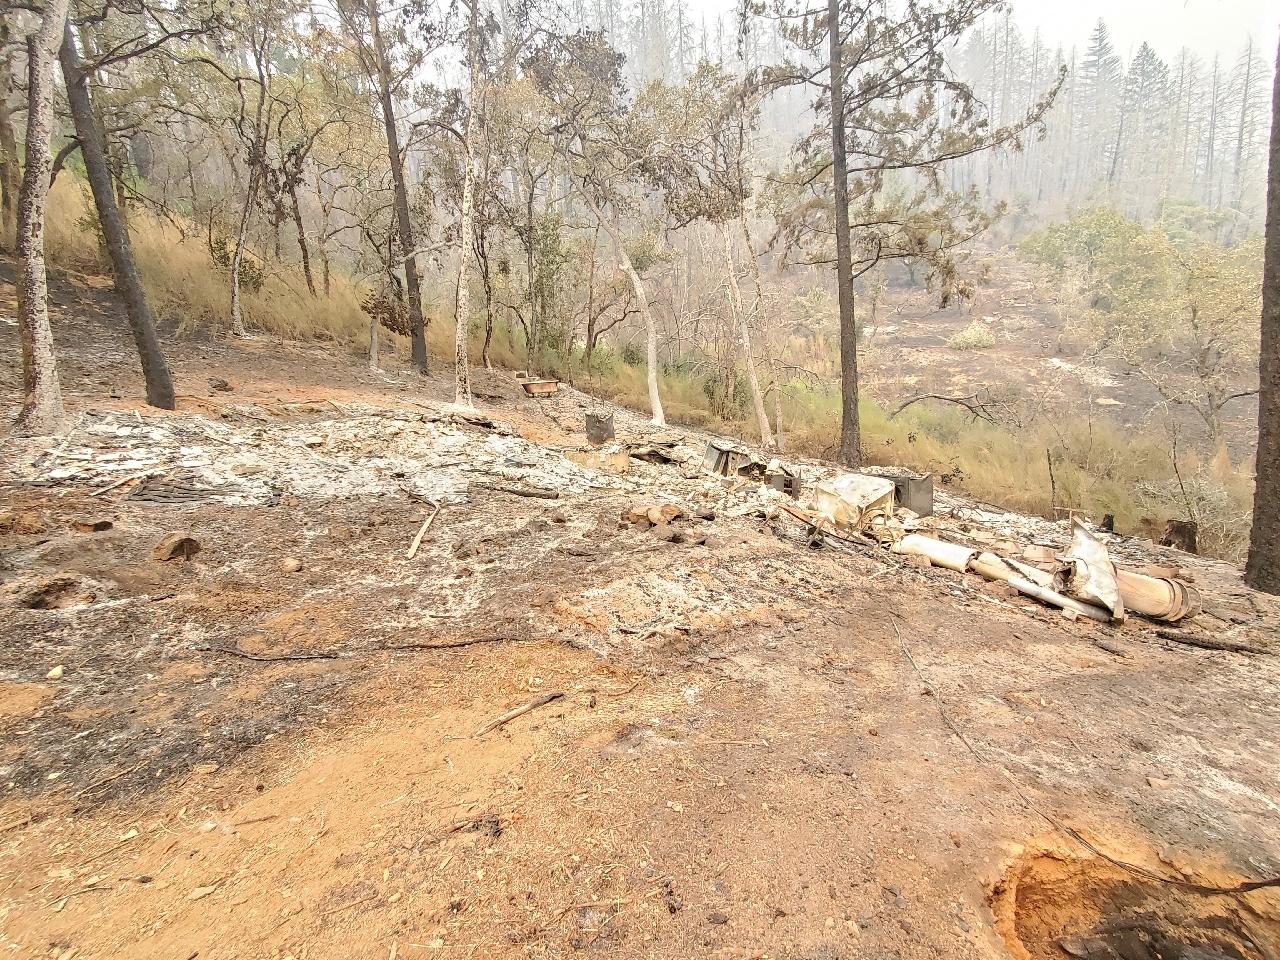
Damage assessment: destroyed